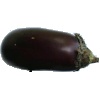
Label: Eggplant 1